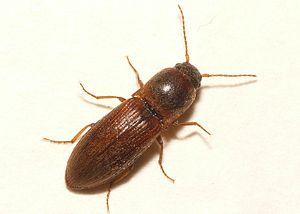
Agriotes sputator est une espèce d'insectes coléoptères de la famille des Elateridae.